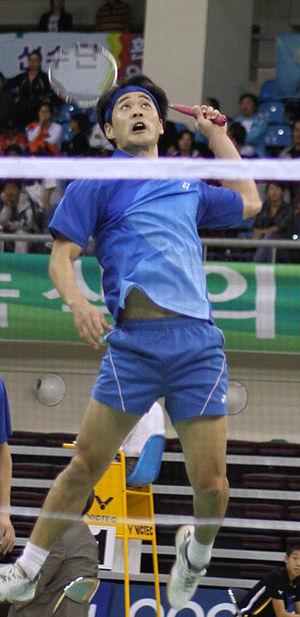
Yoo Yong-sung est un joueur de badminton sud-coréen né le 25 octobre 1974 à Dangjin.